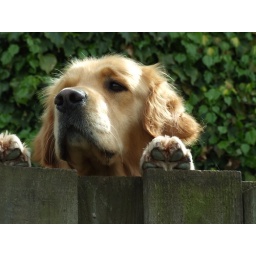
A dog looking over its garden fence near Peckforton Cheshire